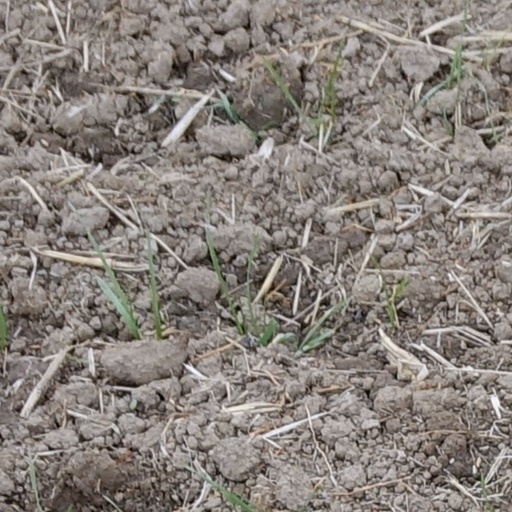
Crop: wheat